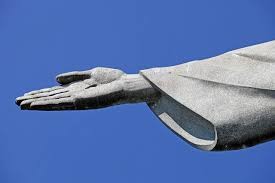
Landmark: Christ the Reedemer